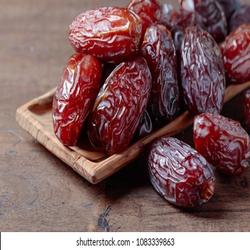
Label: Dates